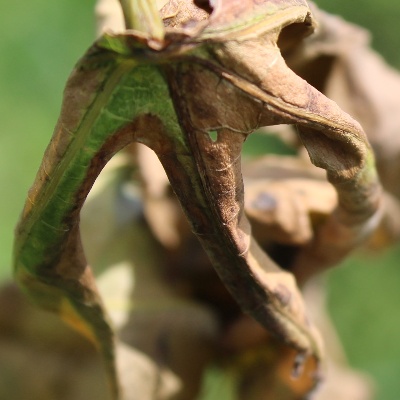
Crop: Cassava
Condition: bacterial blight